Bush (British band)

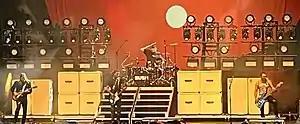
Bush performing in 2022. From left to right: Chris Traynor, Gavin Rossdale, Nik Hughes and Corey Britz.

Bush are an English rock band formed in London in 1992. As of 2025, their lineup consists of lead vocalist and rhythm guitarist Gavin Rossdale, lead guitarist Chris Traynor, bassist Corey Britz, and drummer Nik Hughes.